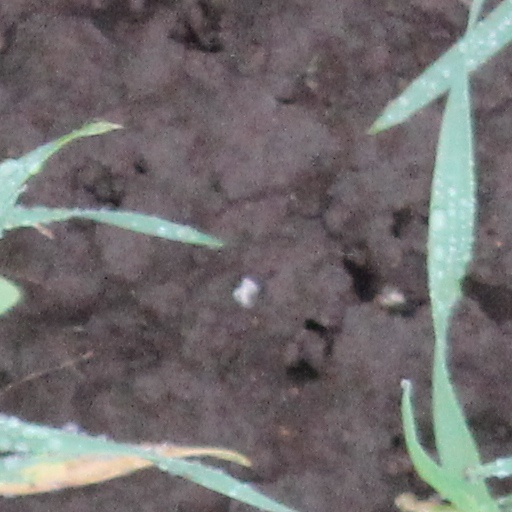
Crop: wheat